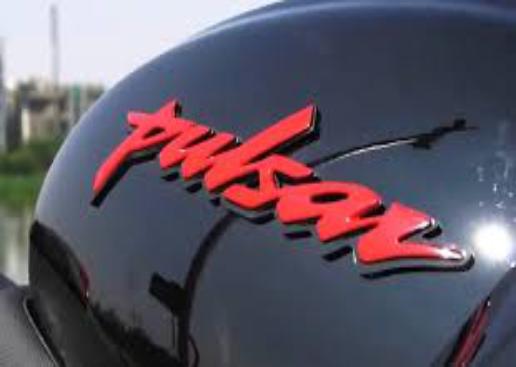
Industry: Others